Makaiko Kheti

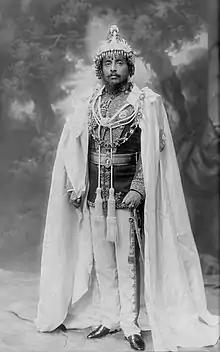
Chandra Shumsher Jang Bahadur Rana

On 2 August 1920, Adhikari was sentenced to nine years in prison; his sentence would be reduced to six years if he handed over all 1,000 copies of the book to the government. Adhikari tried to return all the copies but one had gone missing and he was unable to locate it. All of the 999 copies were burnt. No surviving copies of the book have been found.